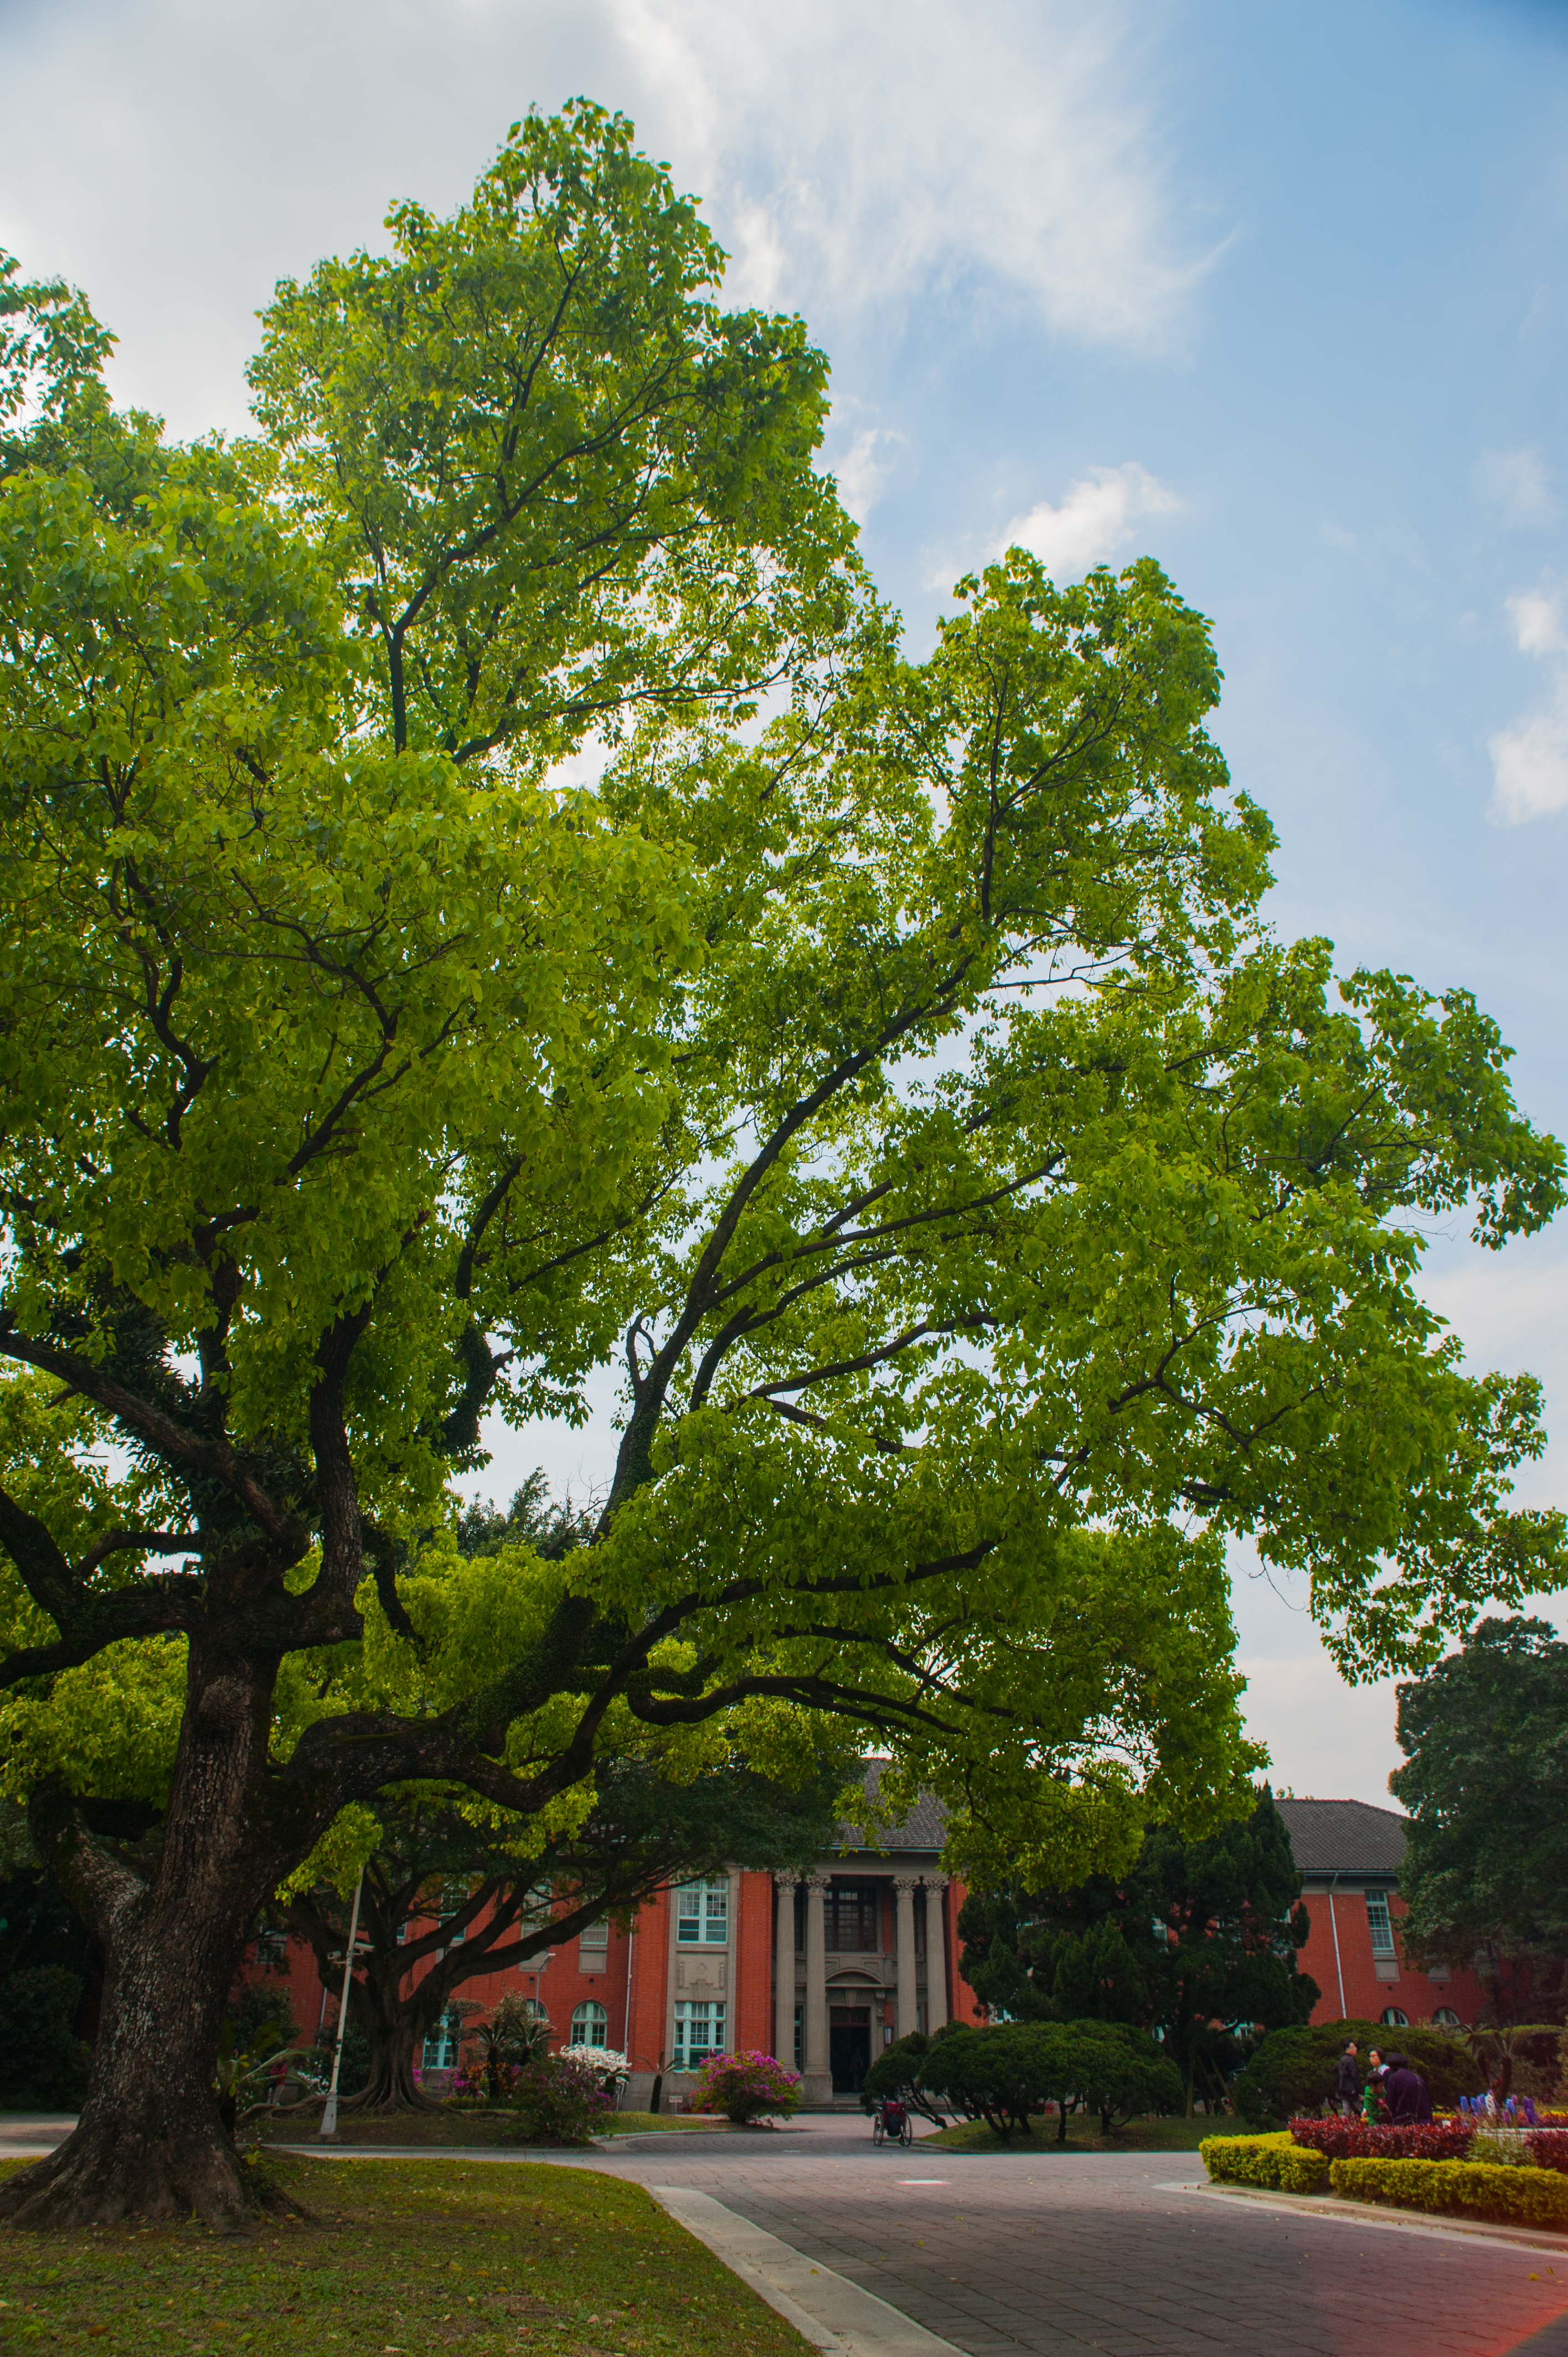
nature, tree, green, woody plant, plant, leaf, sky, grass, spring, branch, house, botany, architecture, home, park, road, plane, estate, city, cloud, building, plant stem, oak, trunk